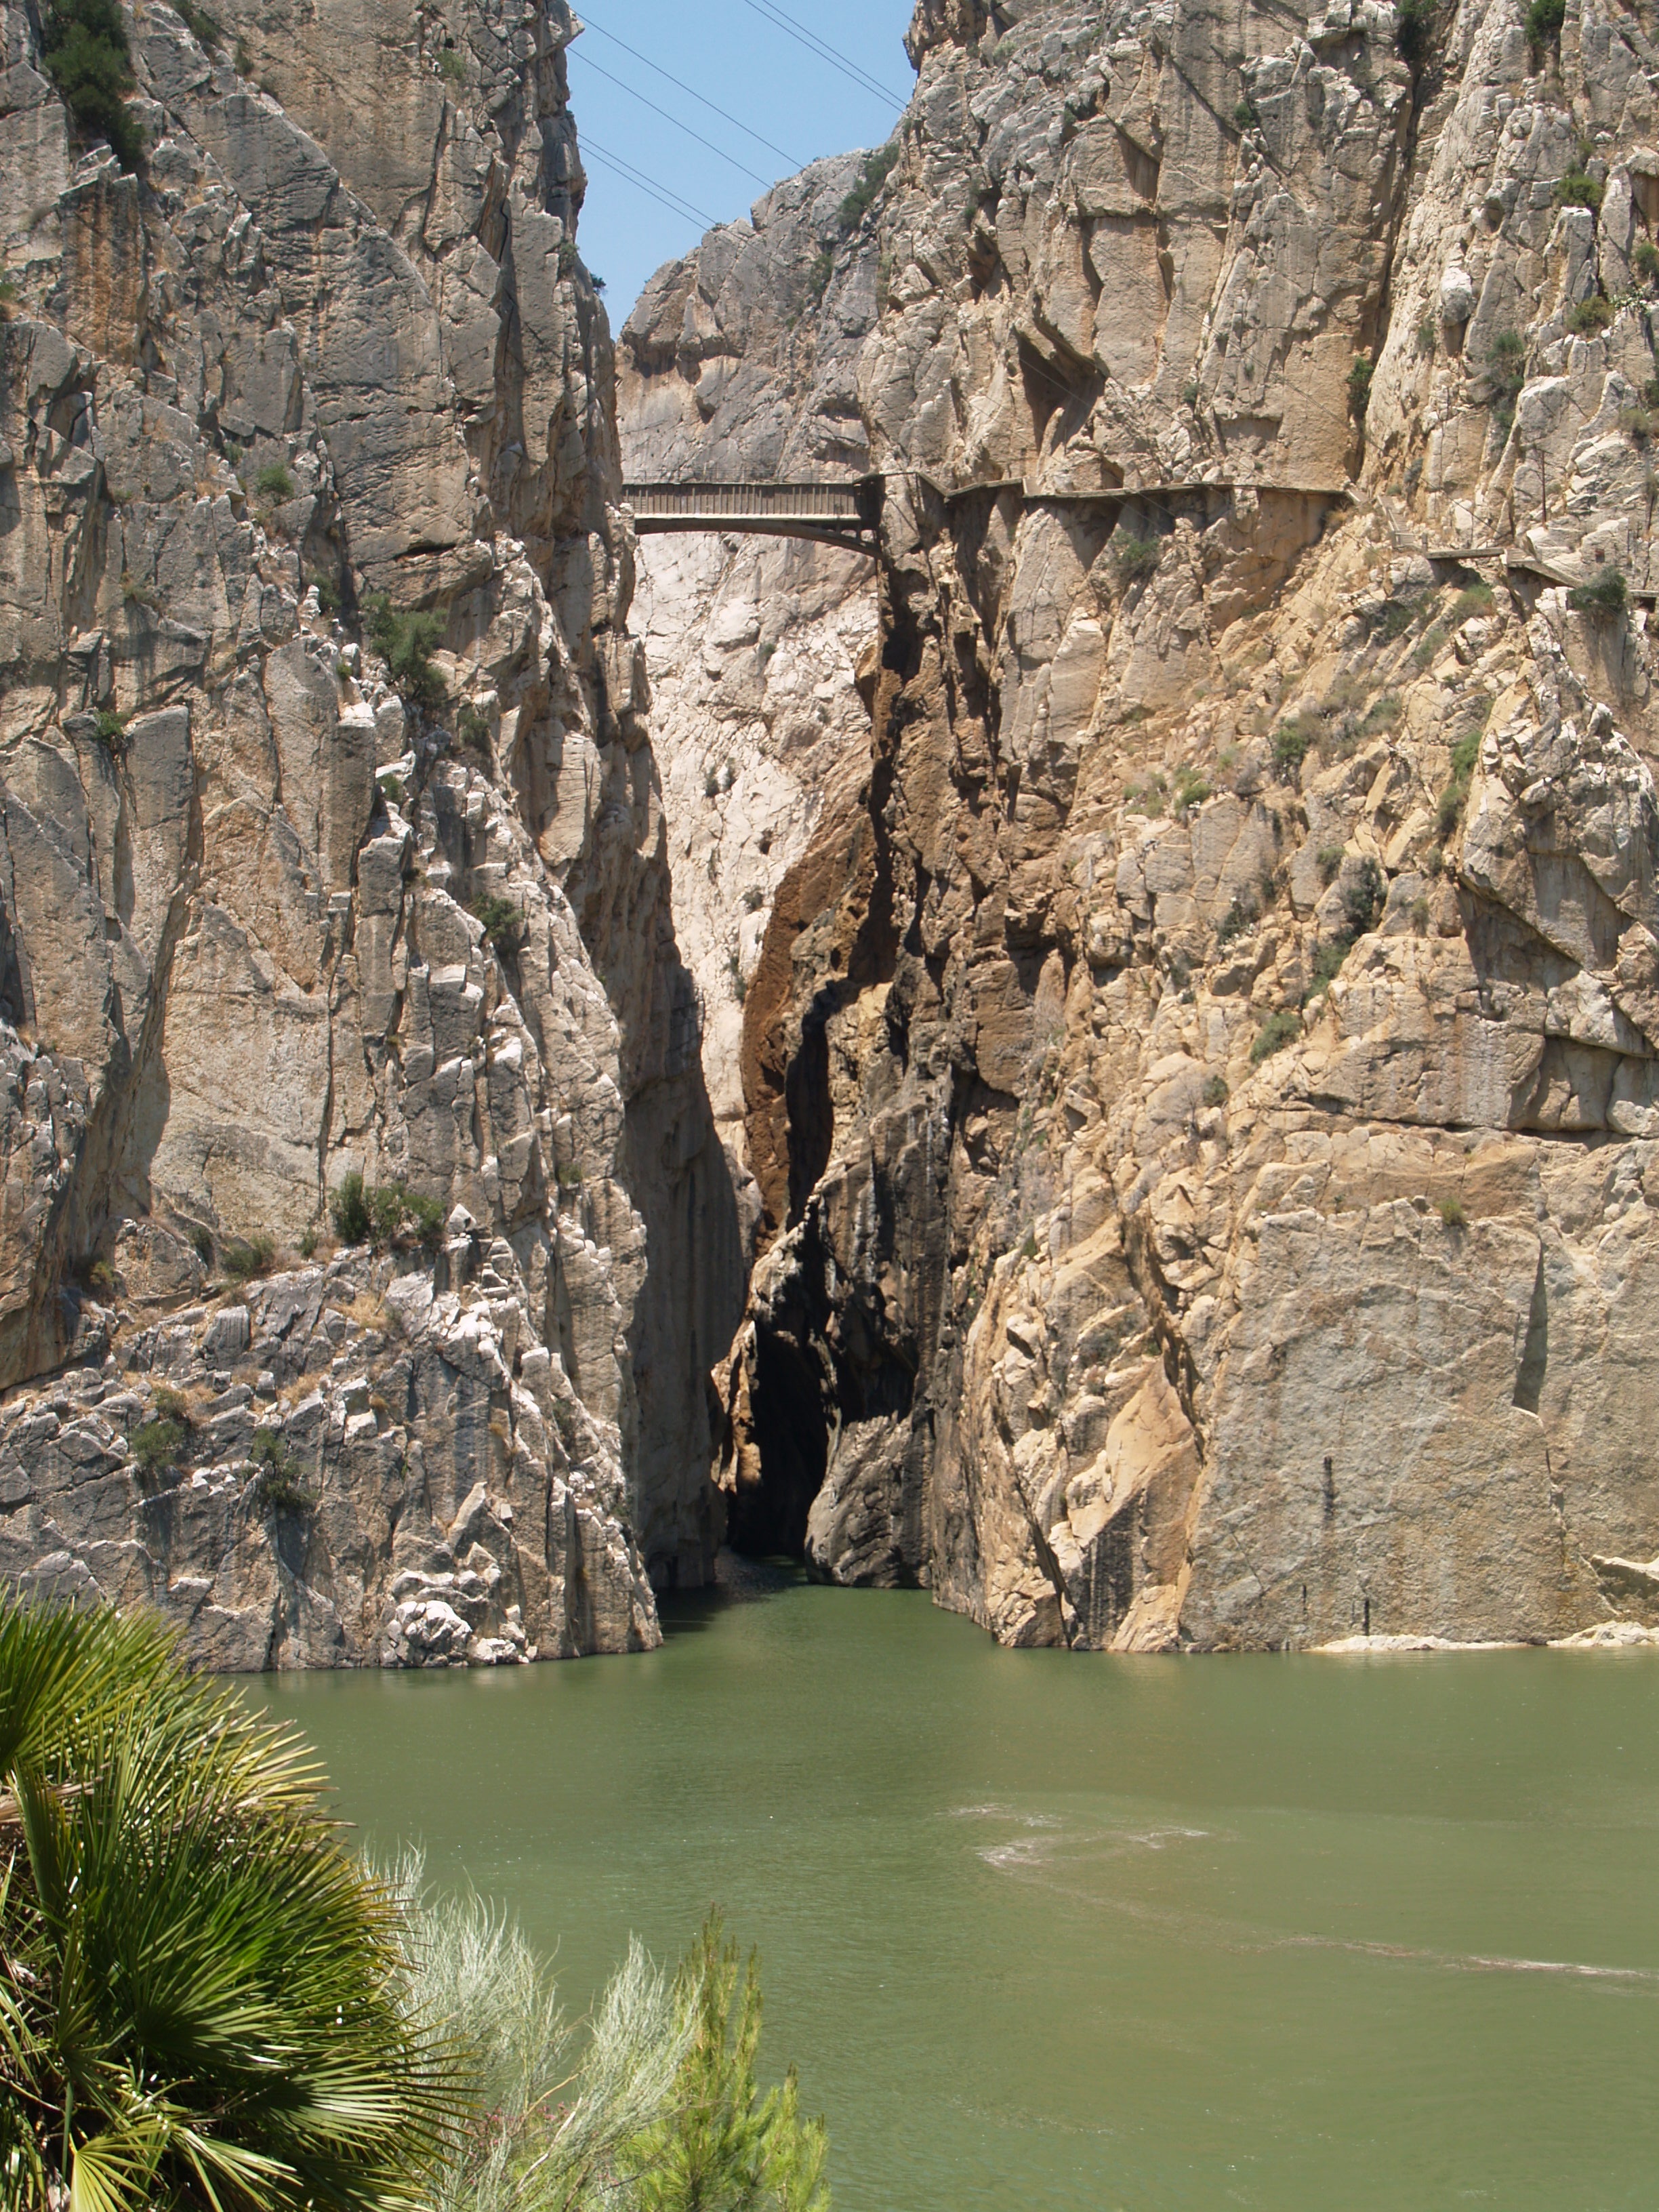
water, rock, mountain, lake, adventure, valley, mountain range, summer, cliff, canyon, terrain, spain, geology, wadi, landform, malaga guevas